Silver Line (MBTA)

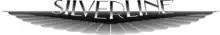
A logo reading "SILVERLINE" over a graphic of wings

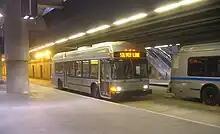
A silver-painted trolleybus at an underground station

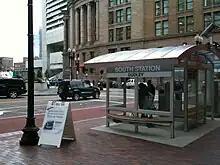
A large bus shelter on an urban street

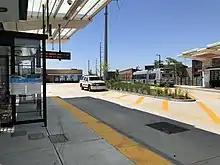
A bus rapid transit station with a loop

Two Silver Line routes run between Nubian station (at Nubian Square in Roxbury) and Downtown Boston along Washington Street: